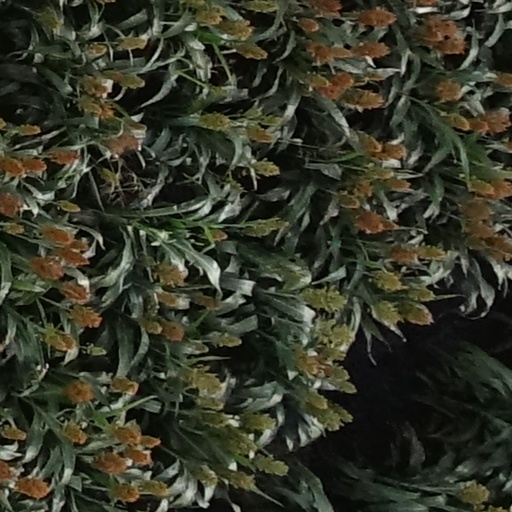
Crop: sorghum